Acanthoteuthis

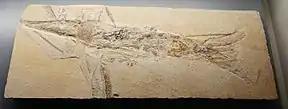
"Acanthoteuthis speciosa"

C. G. Crick (1898) described an "Acanthoteuthis", "A ferussachi" with four pairs of arms, all eight of which have two rows of hooklets. The arms are of unequal length, the longest pair being almost 85 mm long, probably with 14 or 15 hooklets per row. The shortest arms are 32 mm long with another pair with a length of 38 mm, all four having 9 or 10 hooklets per row. The fourth pair are about 55 mm long with 12 or 13 hooklets per row. The pairs are in no particular physiological order other than that they are assumed to be bilaterally symmetrical. Other references, e.g. Catalogue of the Mollusca in the collection of the British museum, describe "Acanthoteuthis" as having ten, rather unequal arms, with two rows of hooks. The fifth pair seem to be auxiliary and are comparatively short.